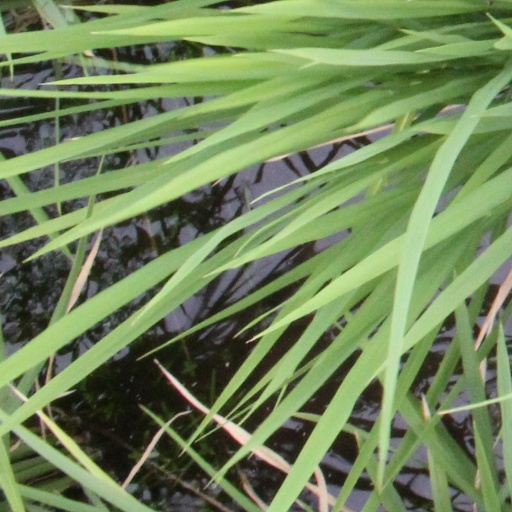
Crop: rice